Palmarian Catholic Church

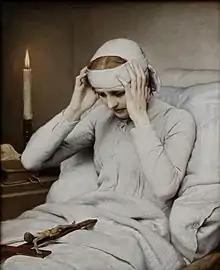
Anna Katharina Emmerich was canonised and declared a Doctor of the Church. Her Marian visionary works were a significant factor in influencing Palmarian doctrine.

According to Magnus Lundberg, the Palmarian Church "on a basic level, follows the Trinitarian teachings in the "Nicene-Constantinopolitan Creed" (325/381), and the further Christological definitions at the "Councils of Ephesus" (431) and "Chalcedon" (451)." The Palmarian Catholic Church professes Trinitarian Christianity, with the "Palmarian Credo" laying out their belief in the one God, the Triune God, one in essence, with three persons; the Eternal Father, the Son (or the Divine Word) and the Holy Ghost. As a result of the Second Palmarian Council, held between 1995 and 2002, in which the "Vulgate" was "purified" as "The Sacred History or Holy Palmarian Bible", the primary religious text of the Church, the Palmarians explicitly centre in this Bible, the Triune God as the supreme overarching truth of universal history and by name mention the Triune God and its three persons in the "purified" "Book of Genesis" onward (in the "Old Version" of the Old Testament, used before the Second Palmarian Council, this was far more ambiguous). One of the central devotions practiced by the faithful in the Palmarian Catholic Church is the Holy Trisagion to the Most Holy Trinity.